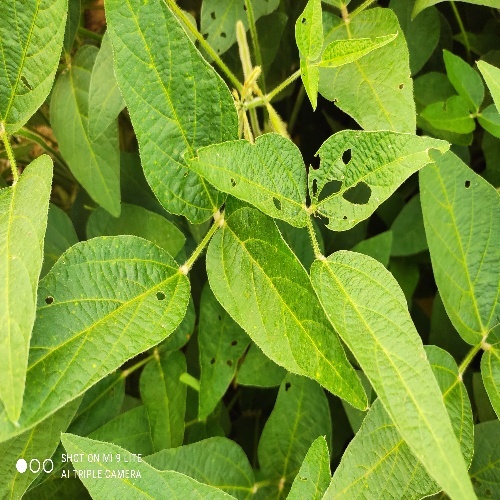
Label: Caterpillar